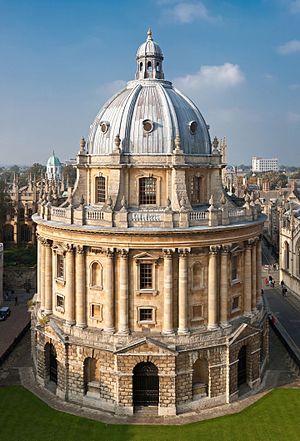
Oxford / Historie / Middelalderen og tiden før
Radcliffe Camera
Oxford er en by i Storbritannien og grevskabshovedstad i Oxfordshire i regionen South East England. Byen, der er kendt for sit universitet med rødder i middelalderen, har en befolkning på 165.000 med 153.900 boende indenfor distriktgrænsen. Floderne Cherwell og Themsen løber gennem Oxford og mødes syd for bycentret. På cirka 16 kilometer omkring Oxford kaldes Themsen for Isis.